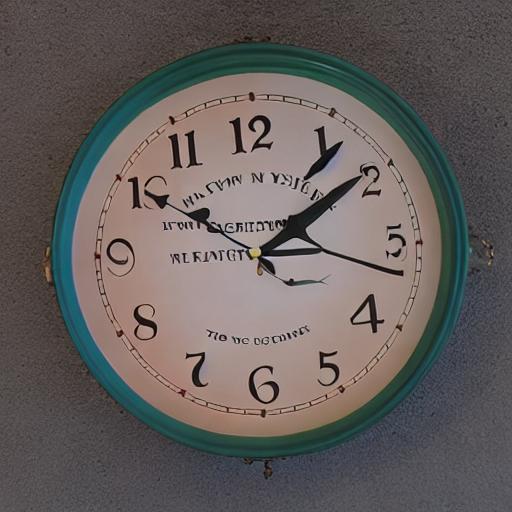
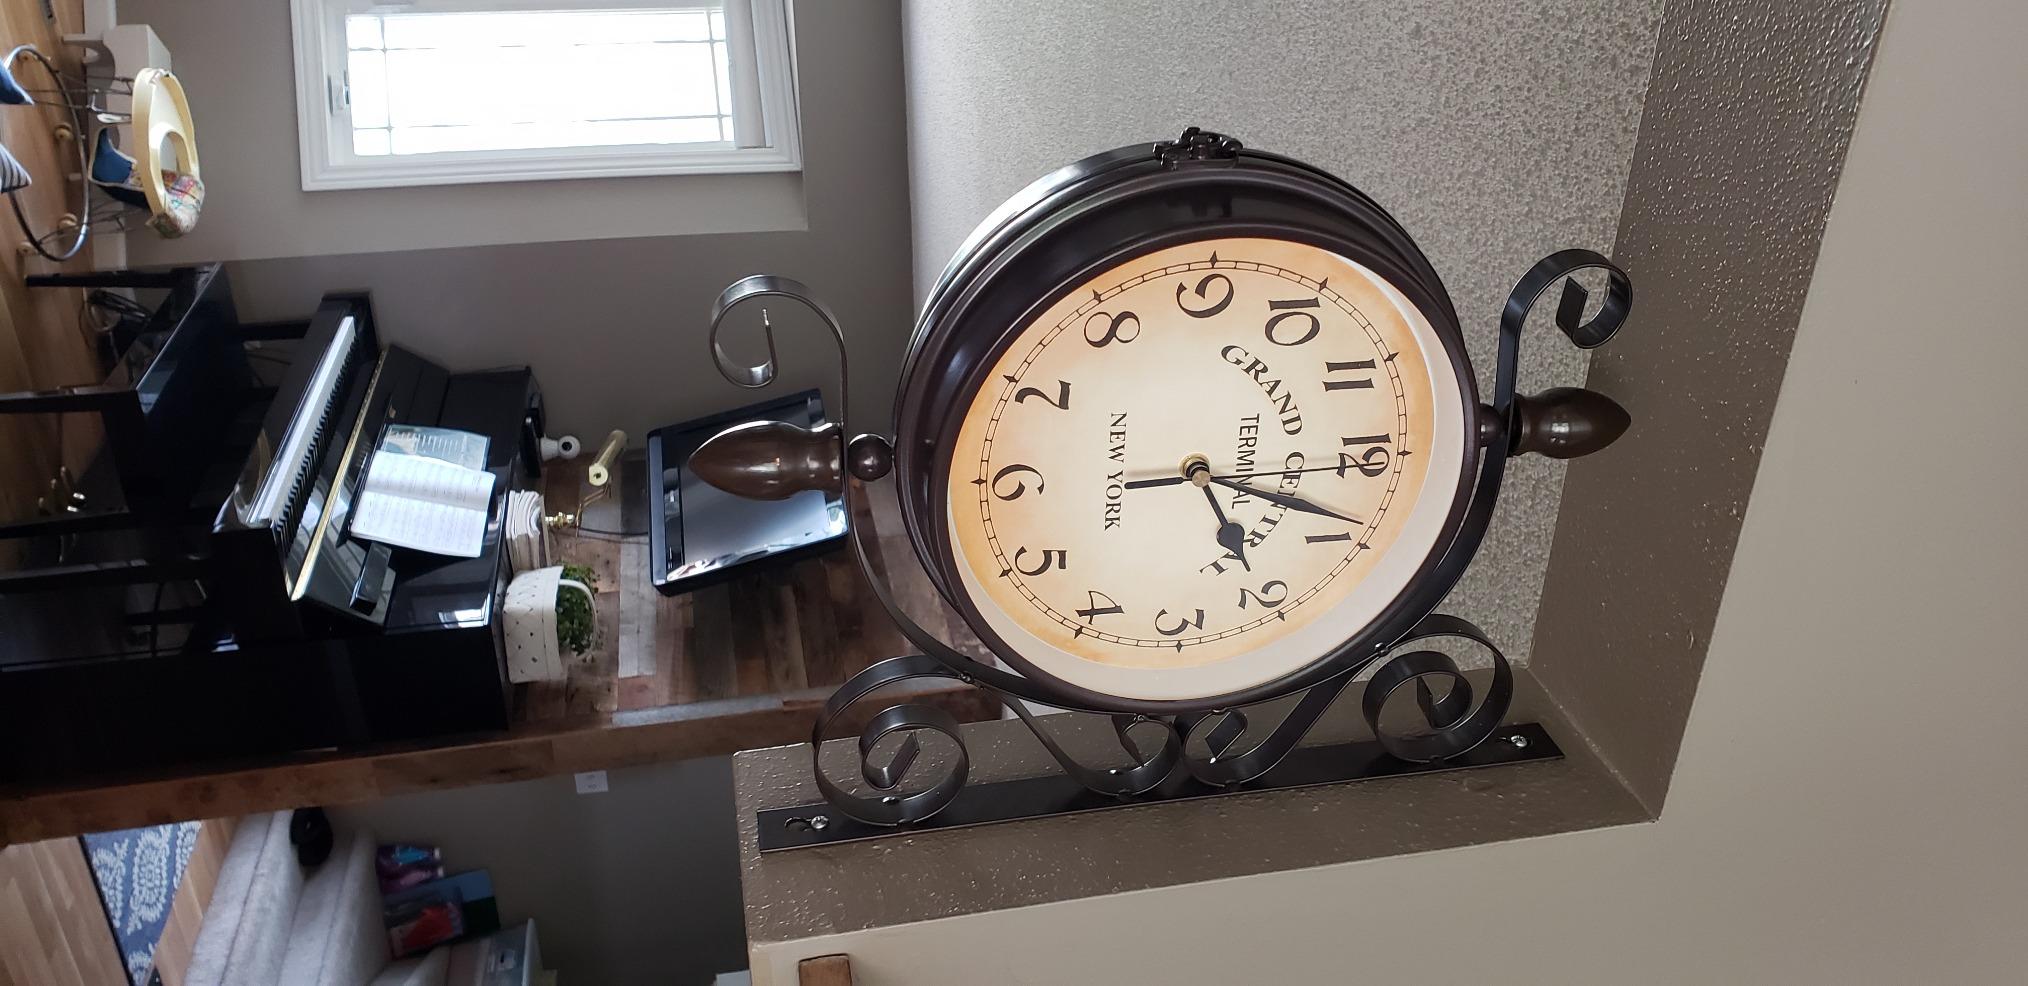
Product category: clock
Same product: no